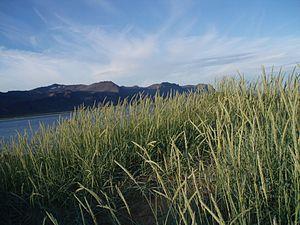
Surtsey est une île volcanique située au large de la côte méridionale de l'Islande, à l'extrémité sud des îles Vestmann. Elle s'est formée à la suite d'une éruption volcanique qui a commencé à 130 mètres sous le niveau de la mer aux alentours du 10 novembre 1963, a atteint la surface le 14 novembre 1963 et s'est terminée le 5 juin 1967. C'est à cette date que l'île a atteint sa superficie maximale avec 2,65 km² et sa hauteur maximale avec 173 mètres d'altitude. Depuis, sous l'action érosive du vent et des vagues, l'île a diminué de superficie pour ne mesurer plus que 1,41 km² en 2008. Elle a perdu aussi en altitude à cause de l'érosion essentiellement maritime, du compactage des couches sédimentaires sous-jacentes et à un moindre degré du réajustement isostatique de la lithosphère.